Steven Levenson

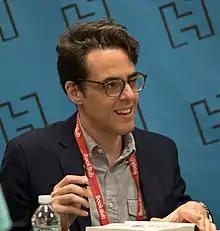
Levenson at BookExpo America in 2018

Steven Levenson (born May 1984) is an American playwright and screenwriter. He won the 2017 Tony Award for Best Book of a Musical for "Dear Evan Hansen".